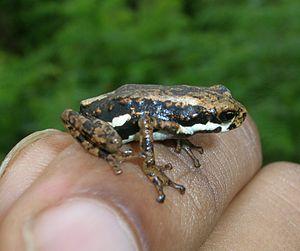
Pedostibes tuberculosus est une espèce d'amphibiens de la famille des Bufonidae.